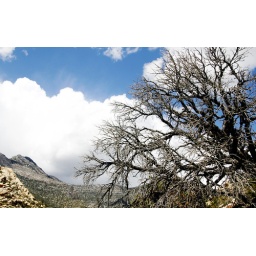
A dying tree under a blue sky